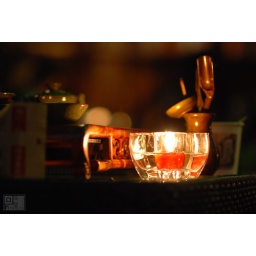
the oct, 5th, time killing in a tea house of wide and narrow street of chengdu